Schloss Esterházy

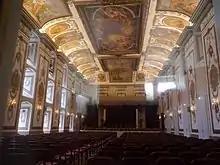
Haydnsaal

The Haydnsaal, originally the large multi-purpose festival and banquet room, is a piece of artwork in itself in the Schloss Esterházy. With its size and ornate splendor, it reflects the political, economic and cultural dominance of the Esterházy family.